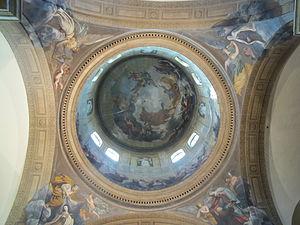
Église Saint-Joseph-des-Carmes, Paris
L'ordre des Carmes déchaux ou ordre des Frères déchaux et des Moniales déchaussées de la bienheureuse Vierge Marie du Mont-Carmel, abrégé en O.C.D., est un ordre religieux catholique contemplatif et apostolique, appartenant à la catégorie des ordres mendiants. Les frères carmes déchaux partagent avec les sœurs carmélites déchaussées, moniales cloîtrées, le même rythme de prière. S’ils consacrent ainsi deux heures chaque jour à la prière silencieuse, leur mission est plus particulièrement d’annoncer l’Évangile par la prédication à la lumière de la riche tradition spirituelle du Carmel.